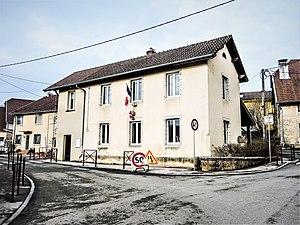
Mairie de Faimbe